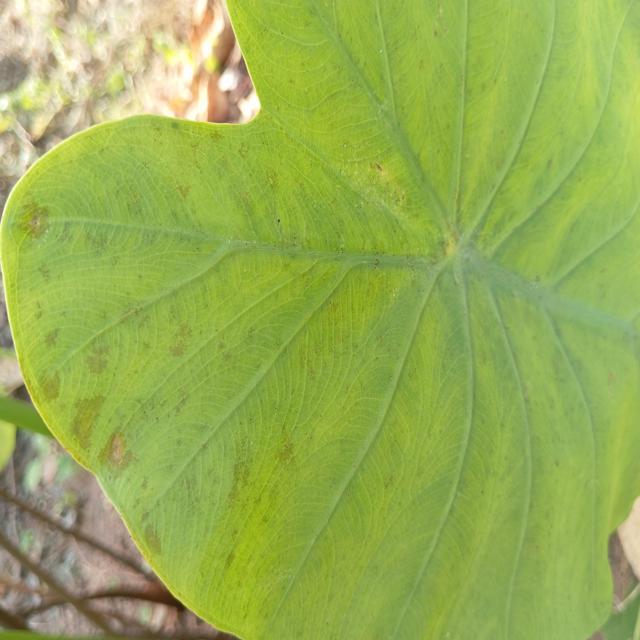
Label: Early_Blight